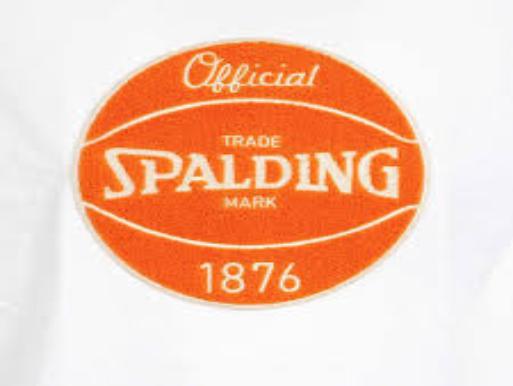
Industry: Sports